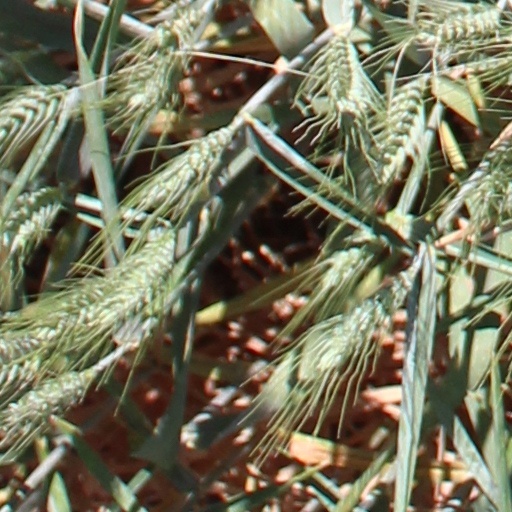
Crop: wheat